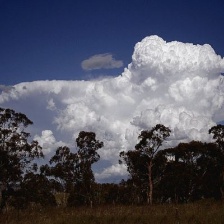
Cloud type: Cumulonimbus